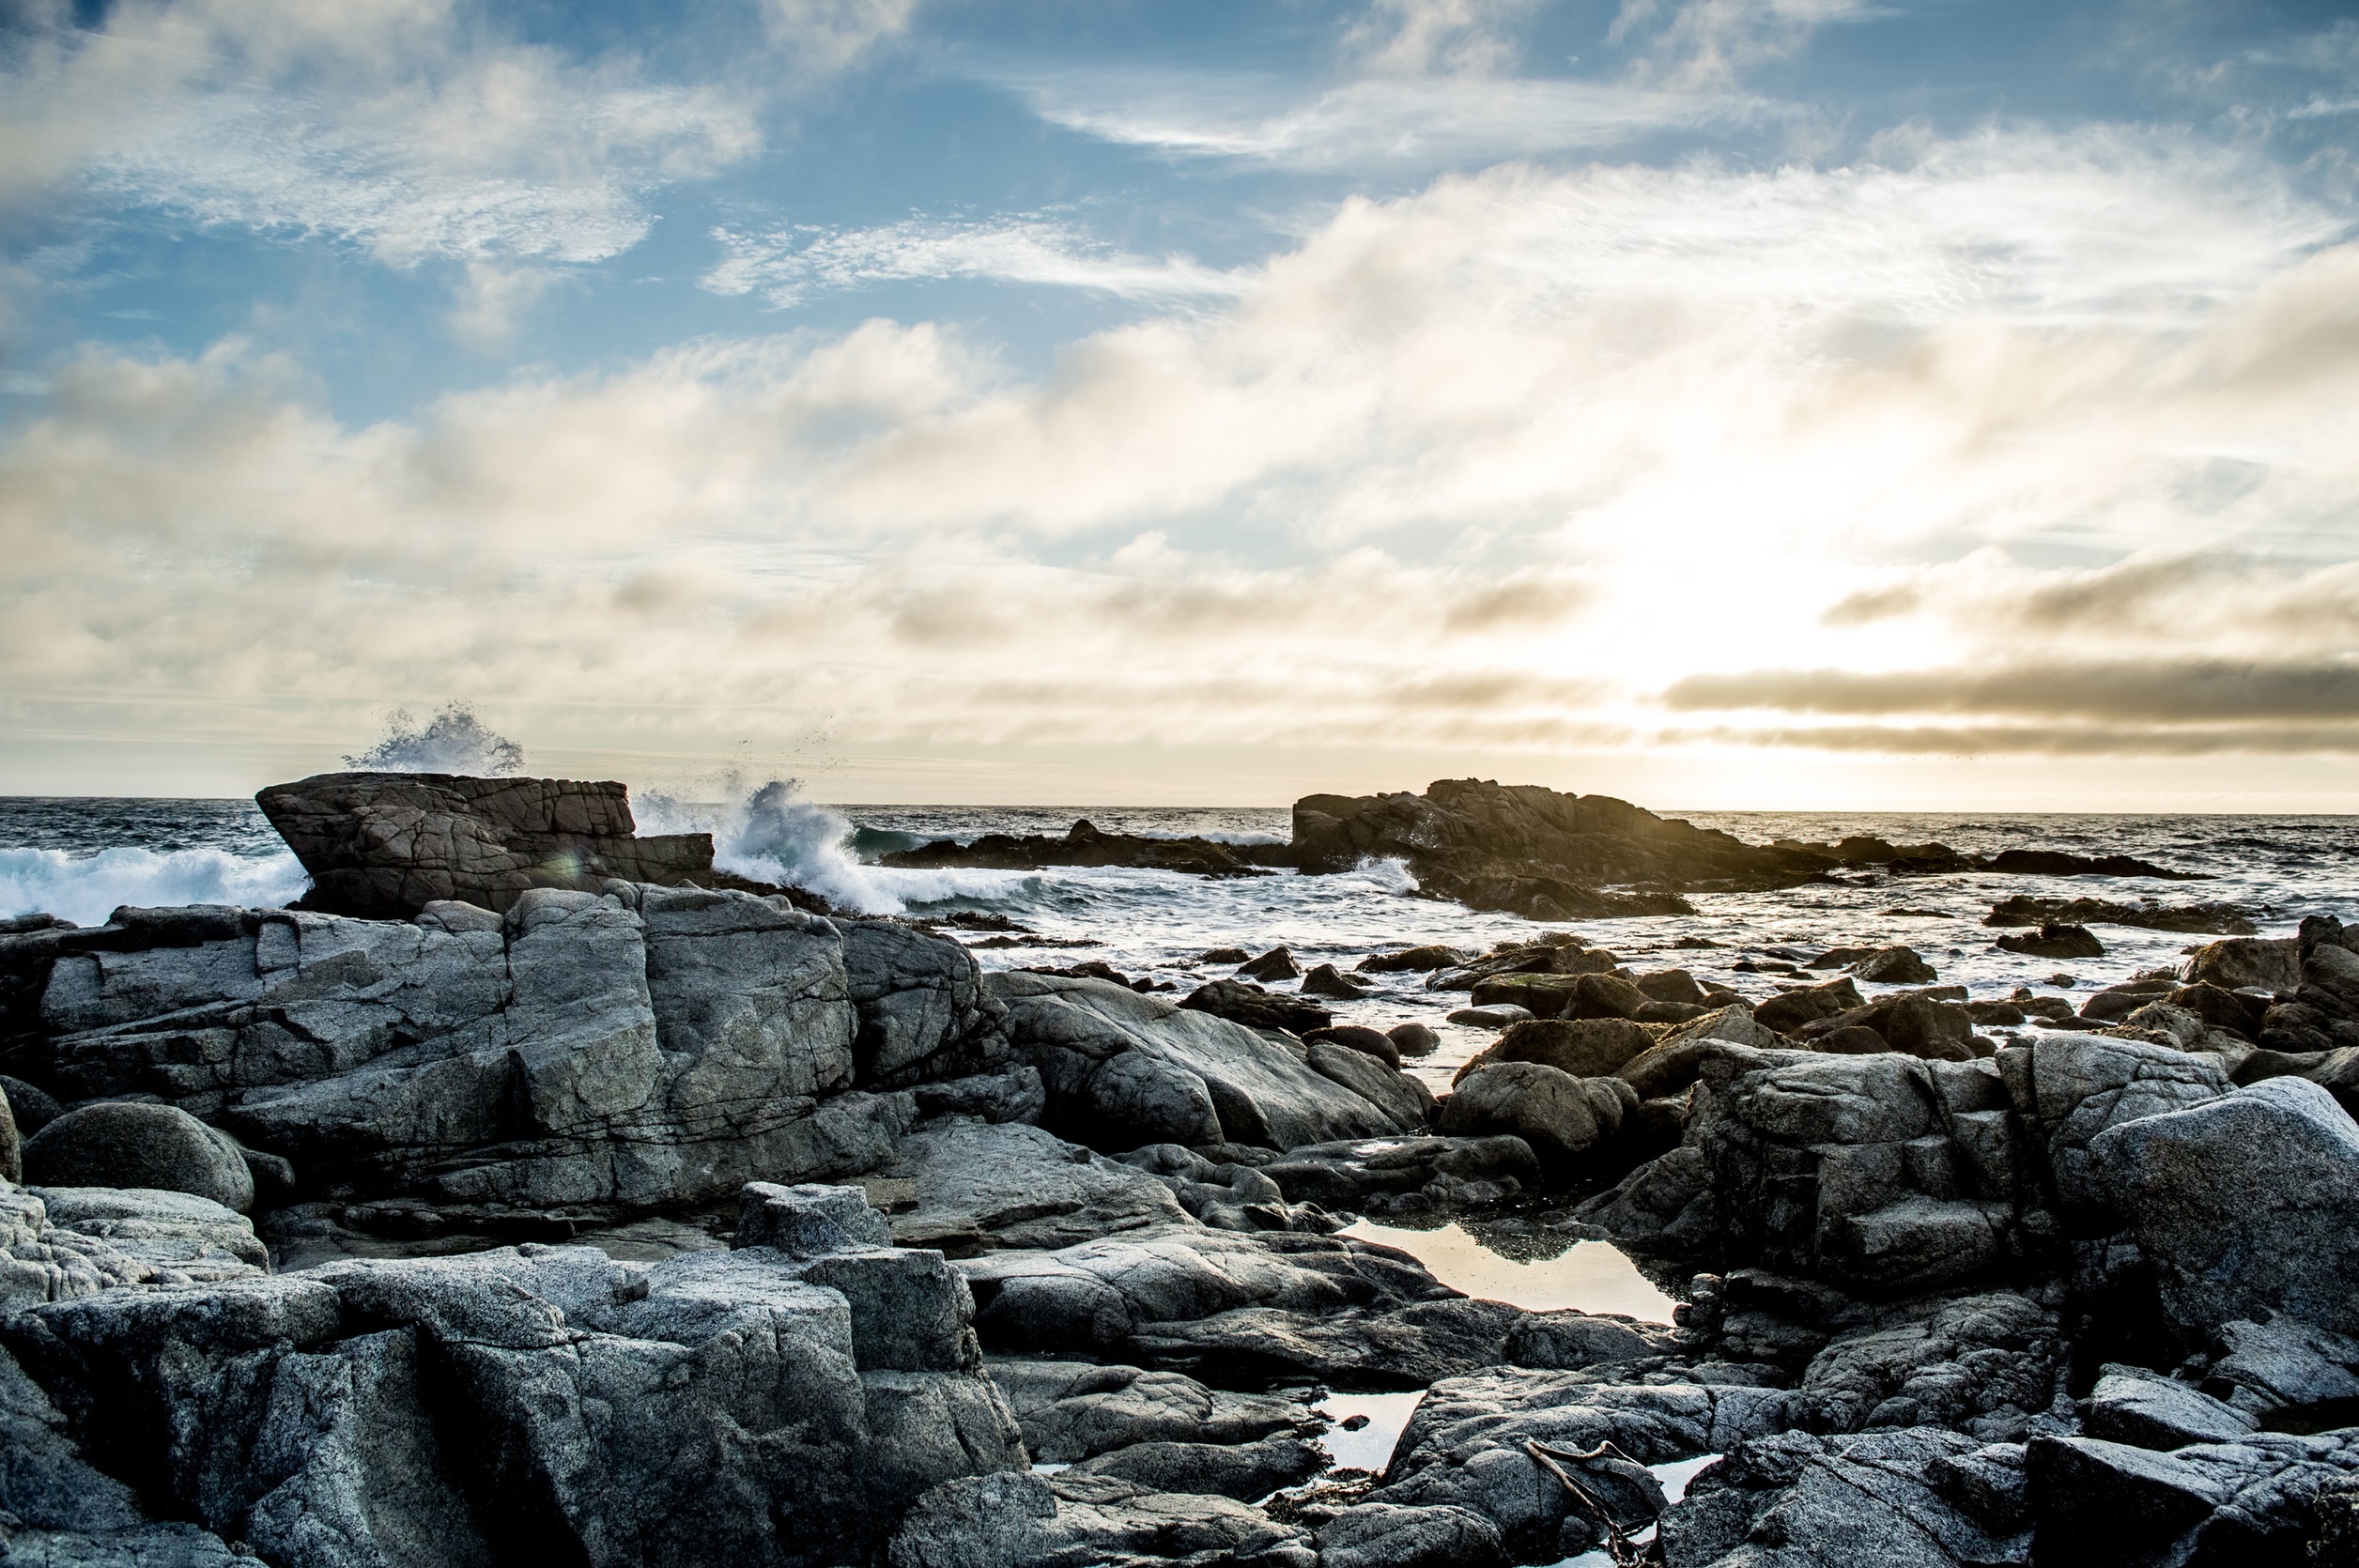
beach, landscape, sea, coast, water, rock, ocean, horizon, snow, winter, light, cloud, sky, sunset, sunlight, shore, wave, cliff, foam, wild, cove, splash, scenic, spray, bay, terrain, material, body of water, rocks, stones, waves, clouds, backlight, dramatic, breakwater, cape, wind wave